Alaska Public Safety Commissioner dismissal

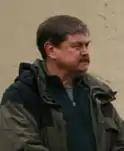
Walt Monegan, 2007

Sarah Palin, who in late August became the Republican vice presidential nominee in the 2008 United States presidential election, said that she reassigned commissioner Walt Monegan because of performance-related issues. Monegan said that his forced resignation may have been tied to his reluctance to fire Mike Wooten, an Alaska State Trooper who is also Palin's ex-brother-in-law. Monegan said that the Governor herself, her husband, and members of her staff as well as the state's Attorney General, had contacted him numerous times regarding Wooten. At the time Palin dismissed Monegan, Wooten was involved in a custody battle with his former wife, Molly McCann, Palin's sister.